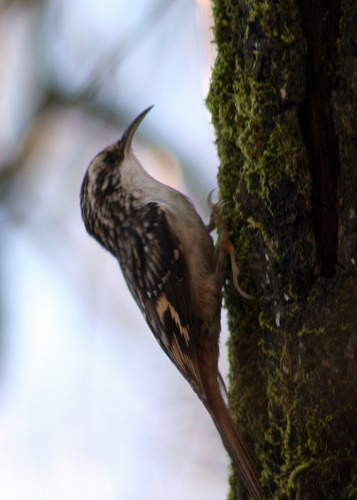
a bird with a small downward curved, thin bill, white throat and breast, and speckled brown and white body.
this bird has a white belly and breast with a brown crown and white wingbars.
various brown tones from head to tail across the top of this bird, a white chest, short thighs with wide feet, and a long curved bill.
this bird has a speckled belly and breast with a short pointy bill.
this is a bird with a white breast and a black and brown back and head.
this particular bird has a tan belly and white breasts with a white throat
this bird has wings that are brown and has a long bill
this bird is very small with a white belly, detailed black and brown wings, and a point beak.
this bird has a white breast with a long slim pointed bill.
a very small bird with a long curved black beak.
Species: Brown Creeper